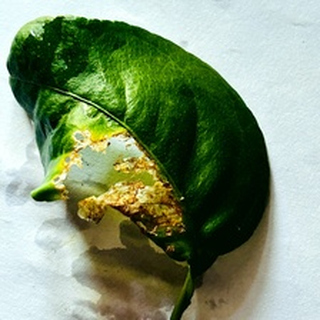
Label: lemon_citrus_canker